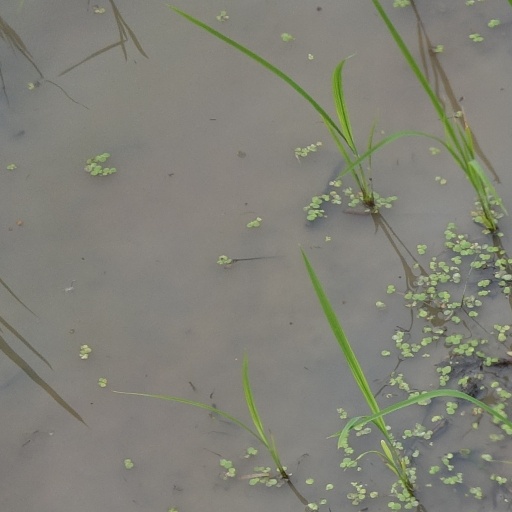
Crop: rice